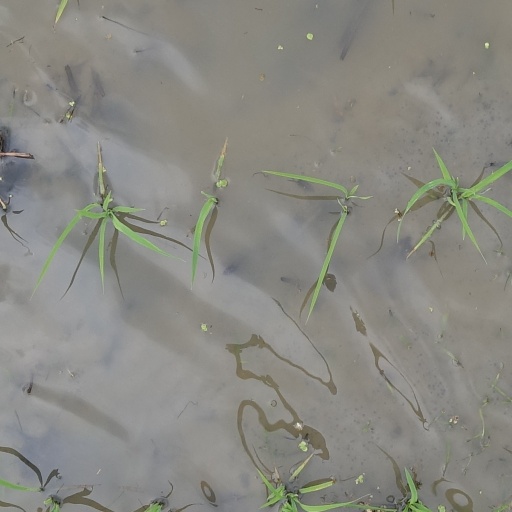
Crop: rice